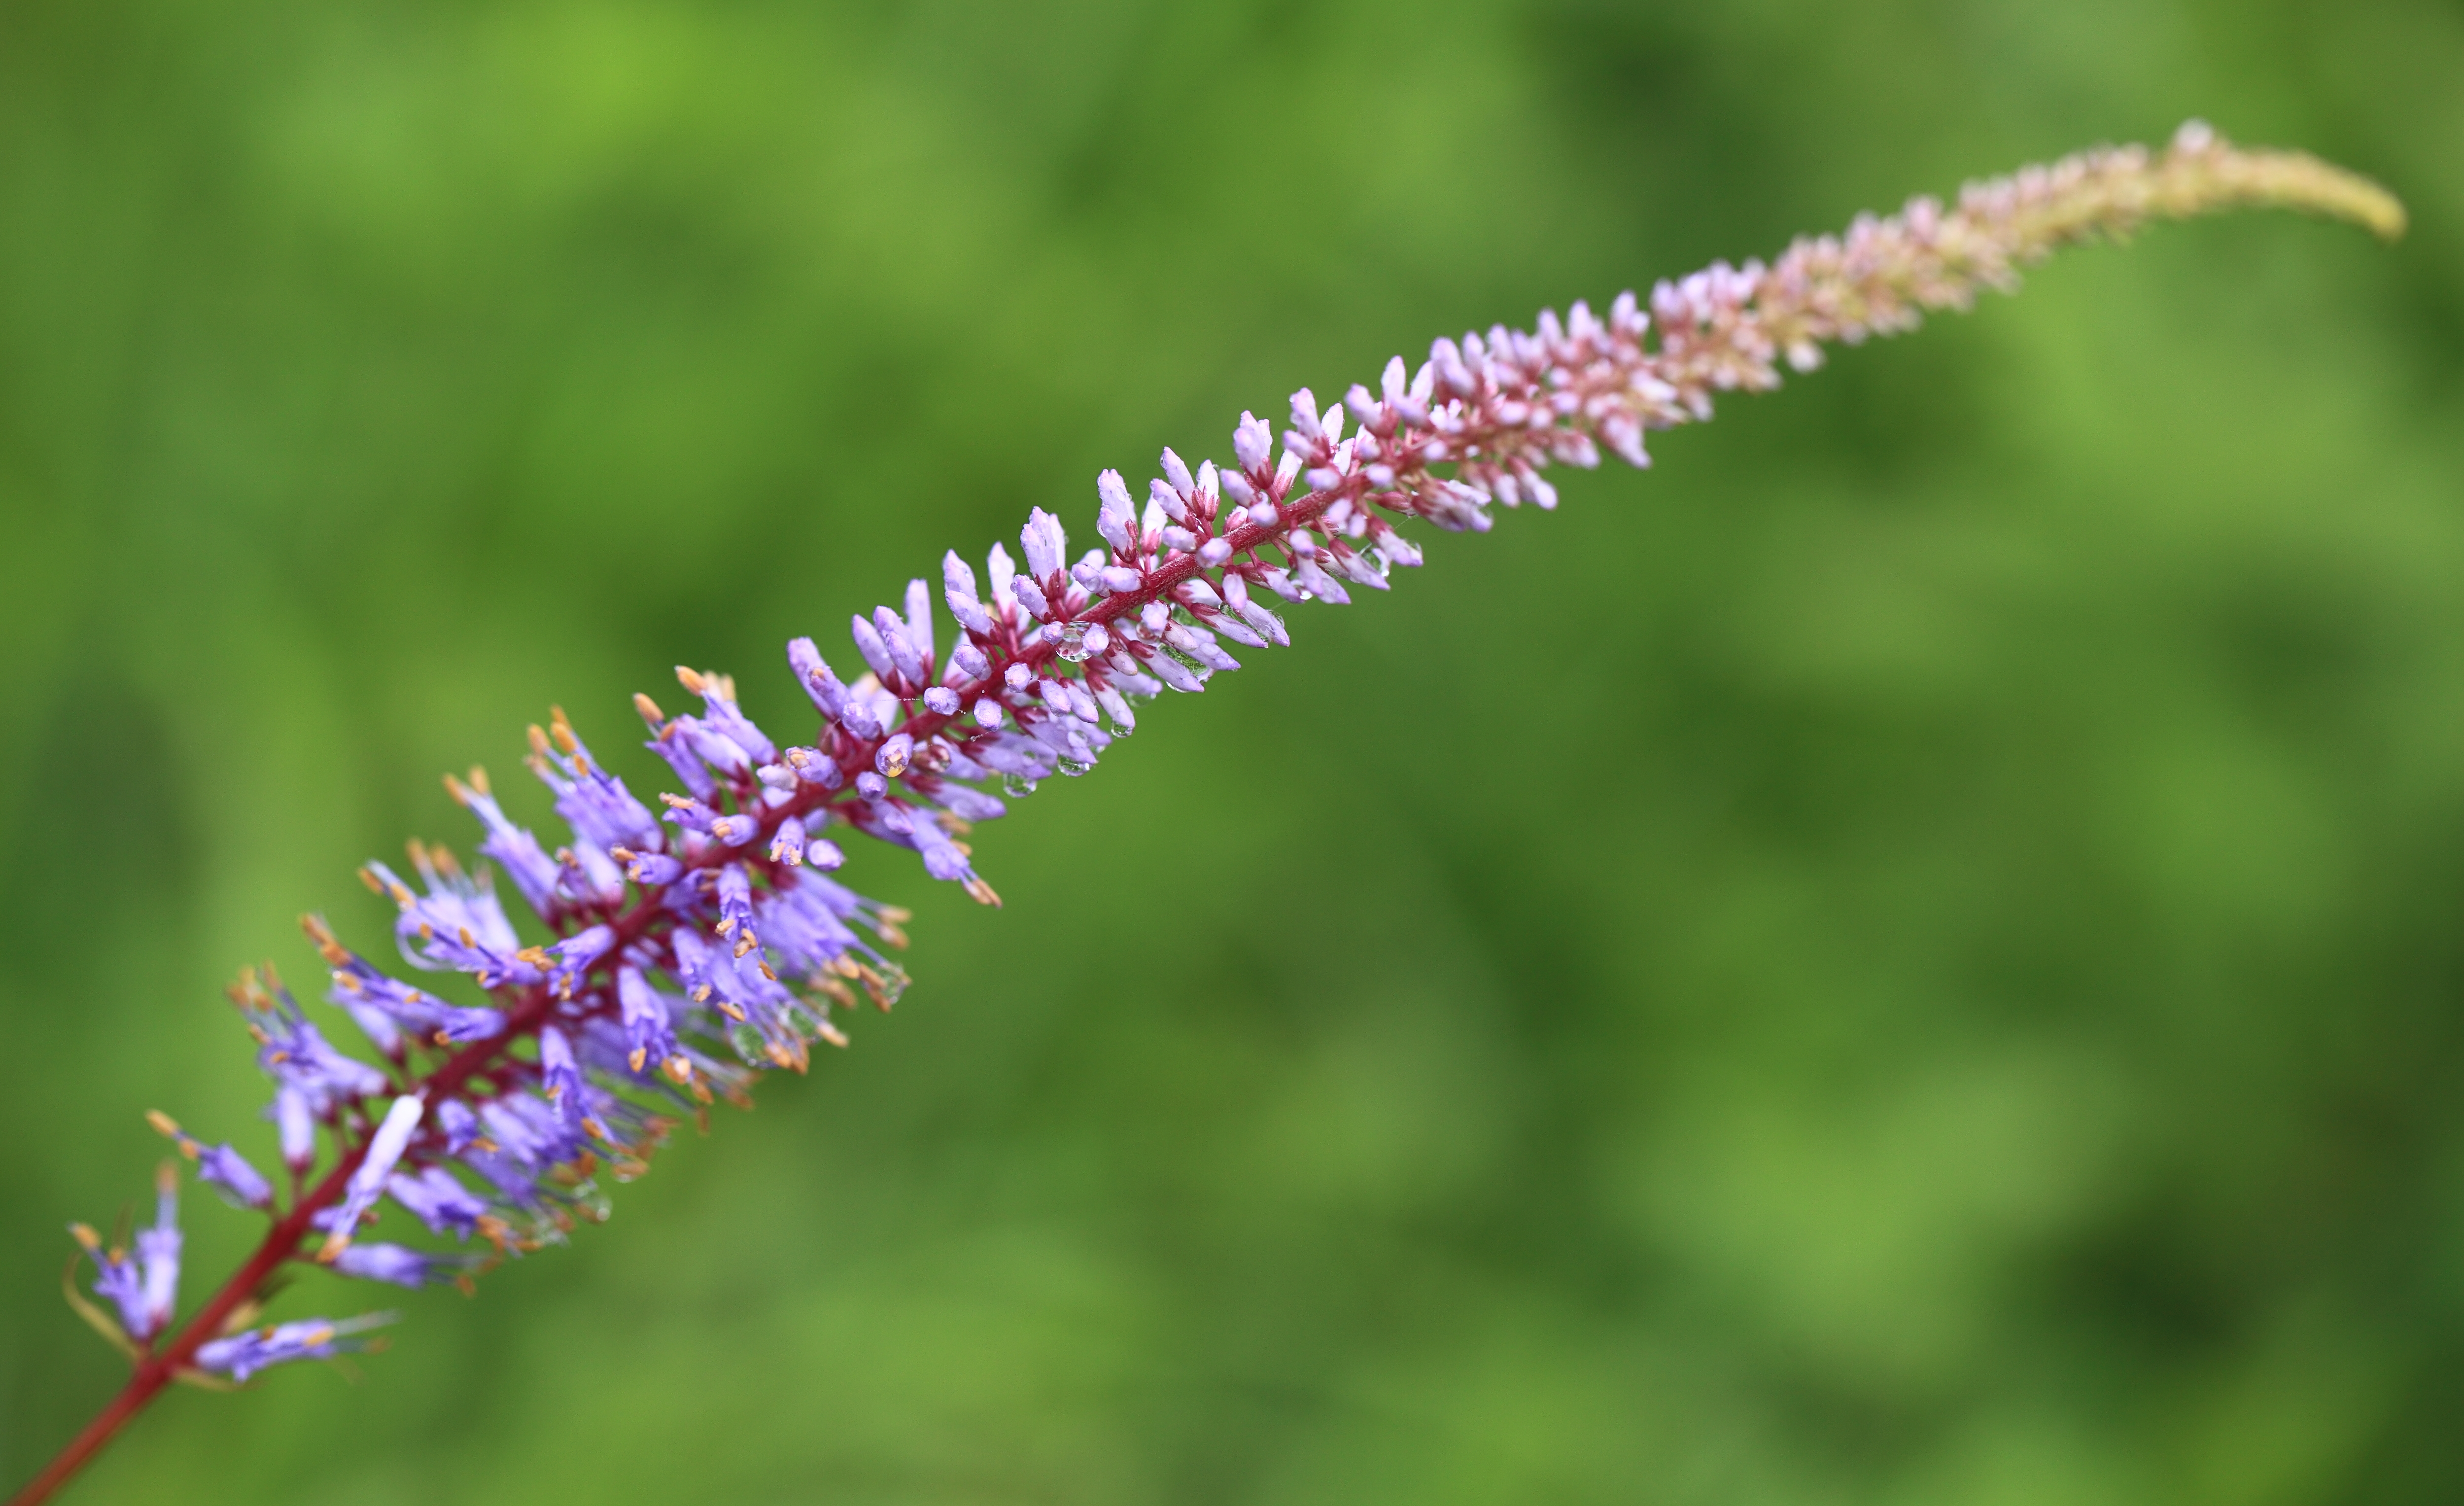
nature, grass, plant, meadow, flower, high, herb, botany, flora, lavender, wildflower, 5d, hires, markii, hi, res, resolution, nagano, suwa, fujimi, nyuukasayama, japonicum, macro photography, veronicastrum, taxonomy binomial veronicastrumjaponicum, flowering plant, grass family, plant stem, land plant, english lavender